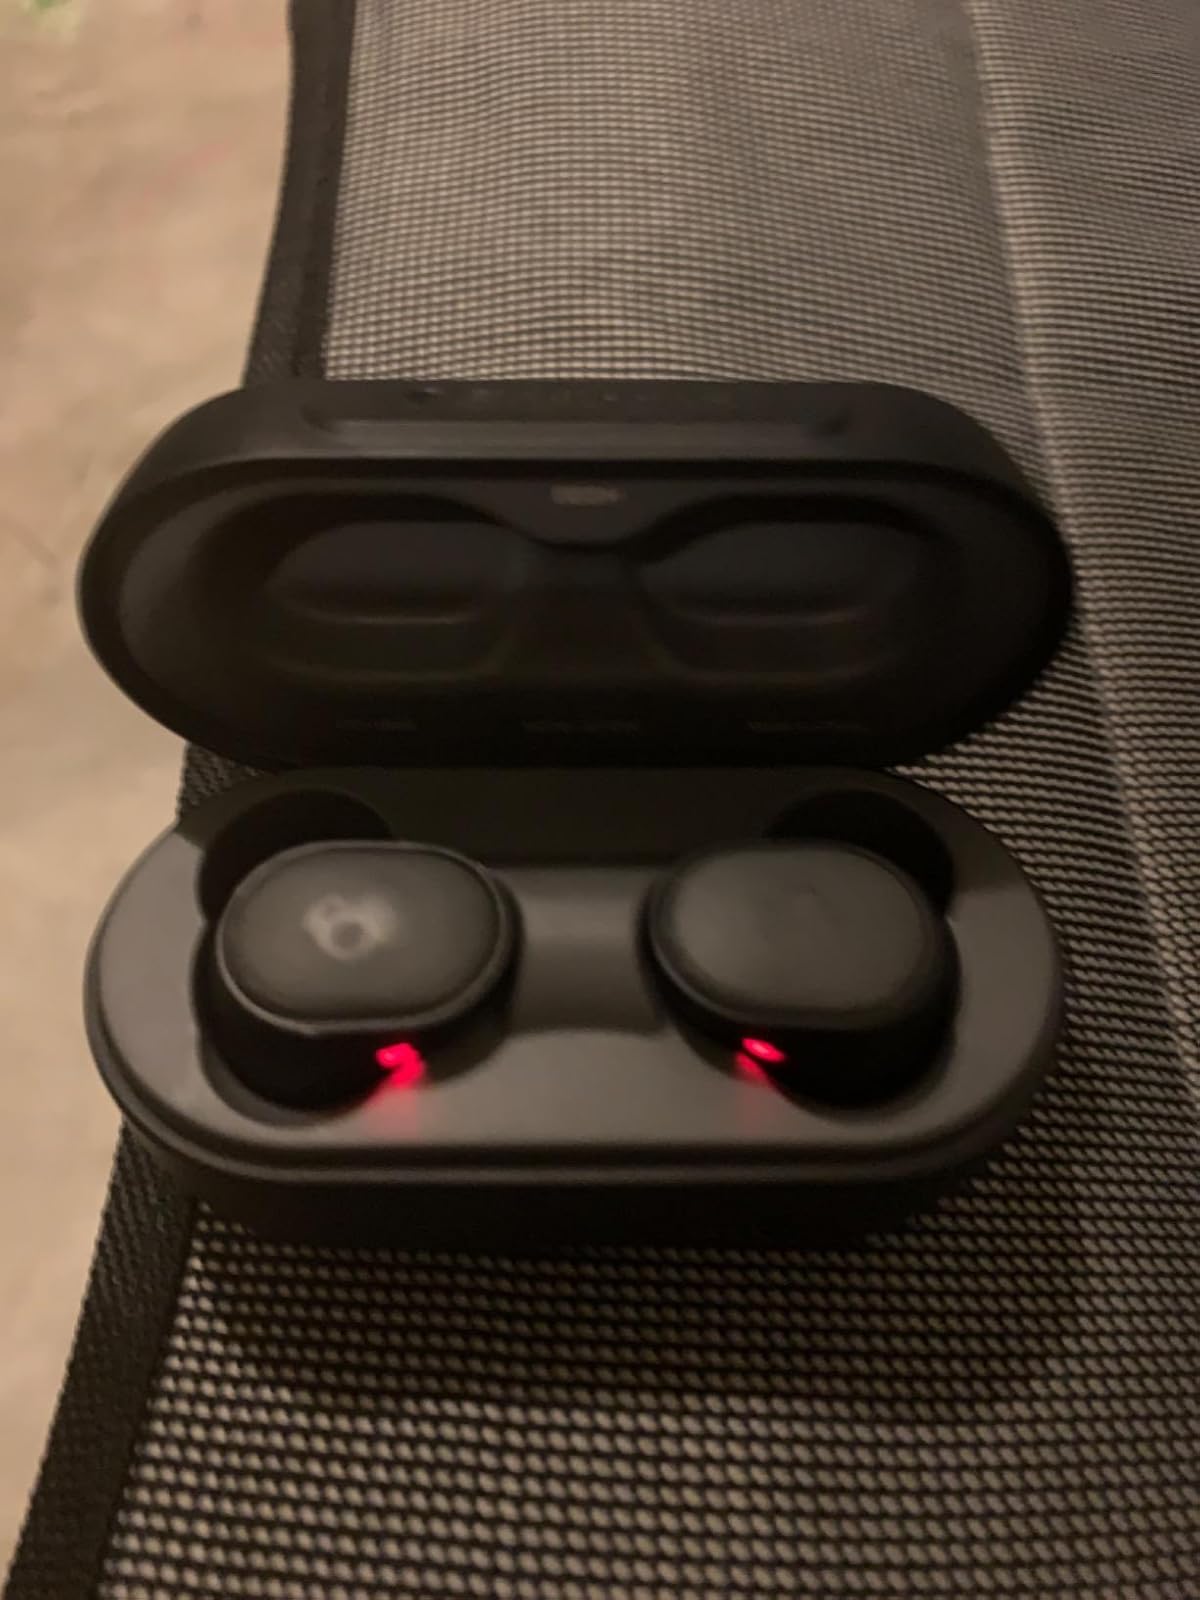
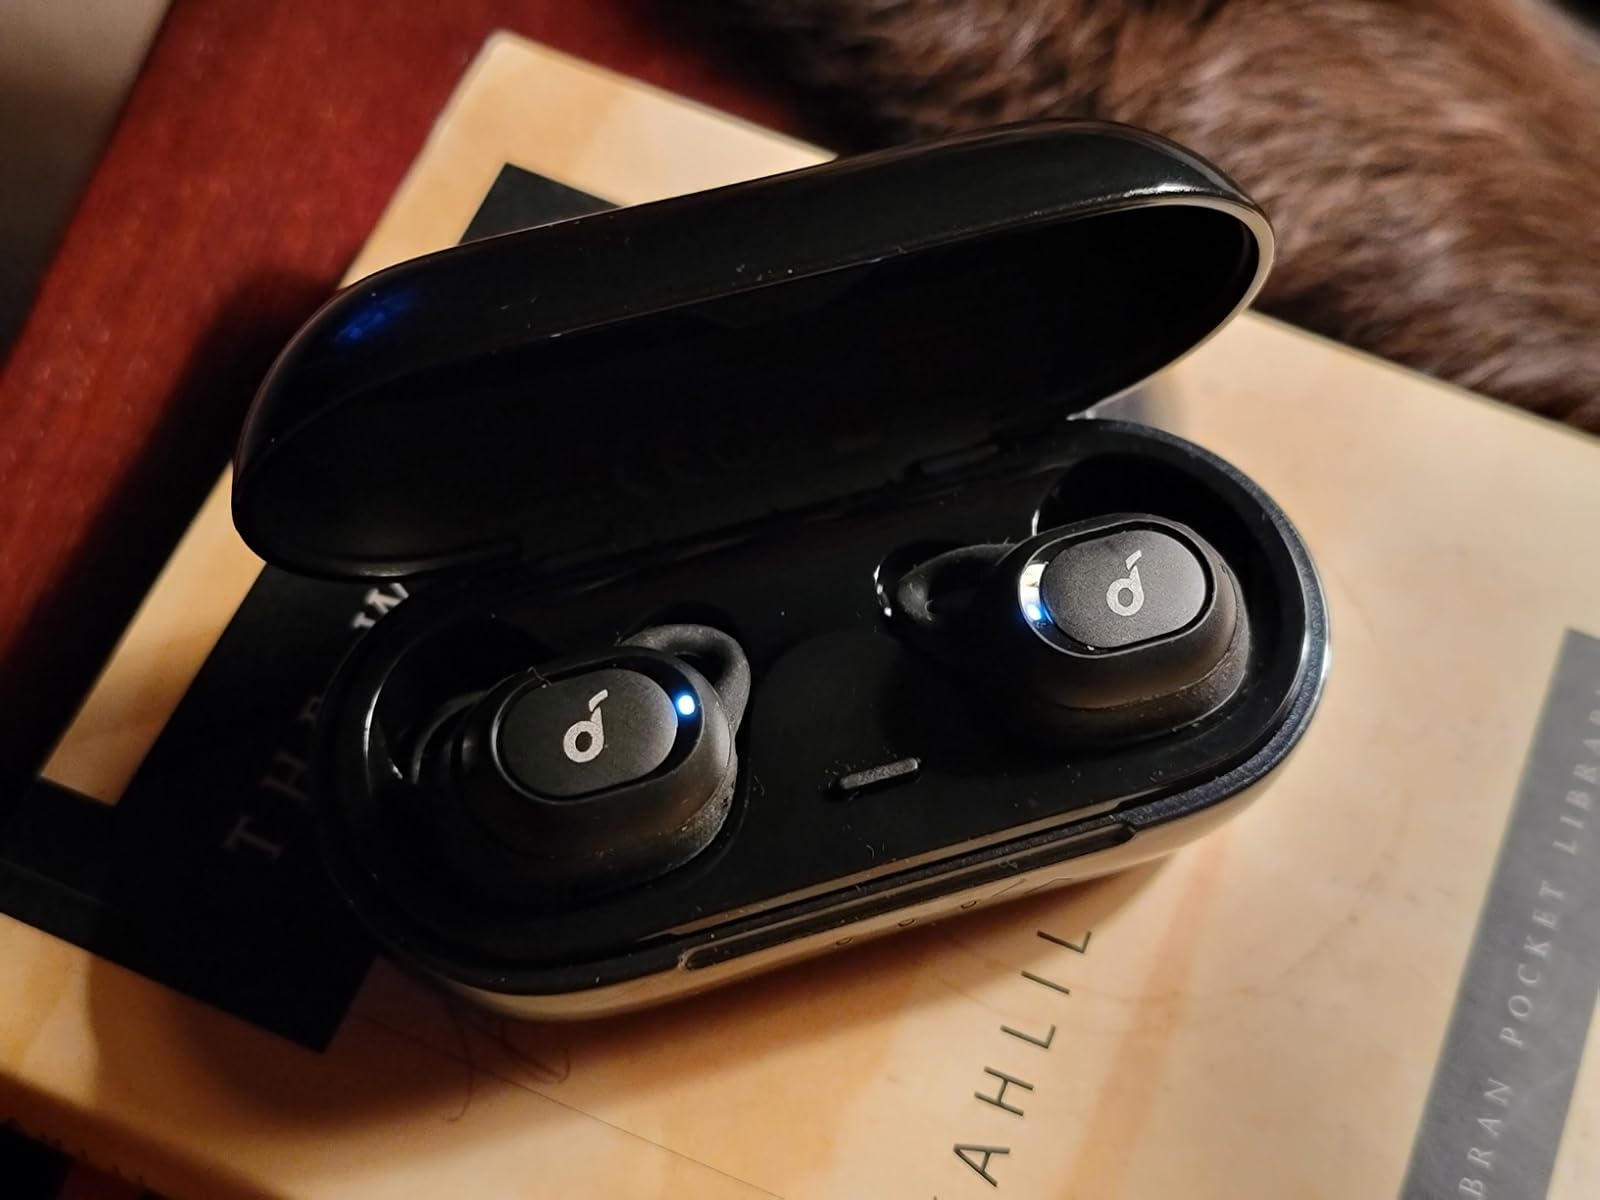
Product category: earbuds
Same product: no